Sword-and-sandal

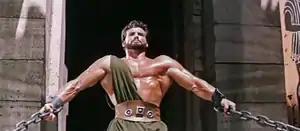
Steve Reeves in "Hercules" by Pietro Francisci (1958)

"The Sons of Hercules" was a syndicated television show that aired in the United States in the 1960s. The series repackaged 14 randomly chosen Italian peplum films by unifying them with memorable title and end title theme songs and a standard voice-over intro relating the main hero in each film to Hercules any way they could. In some regions, each film was split into two one-hour episodes, so the 14 films were shown as 28 weekly episodes. None of the films were ever theatrically released in the U.S.